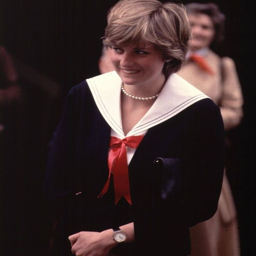
noble people visited the policemen who 'll guard their future home .